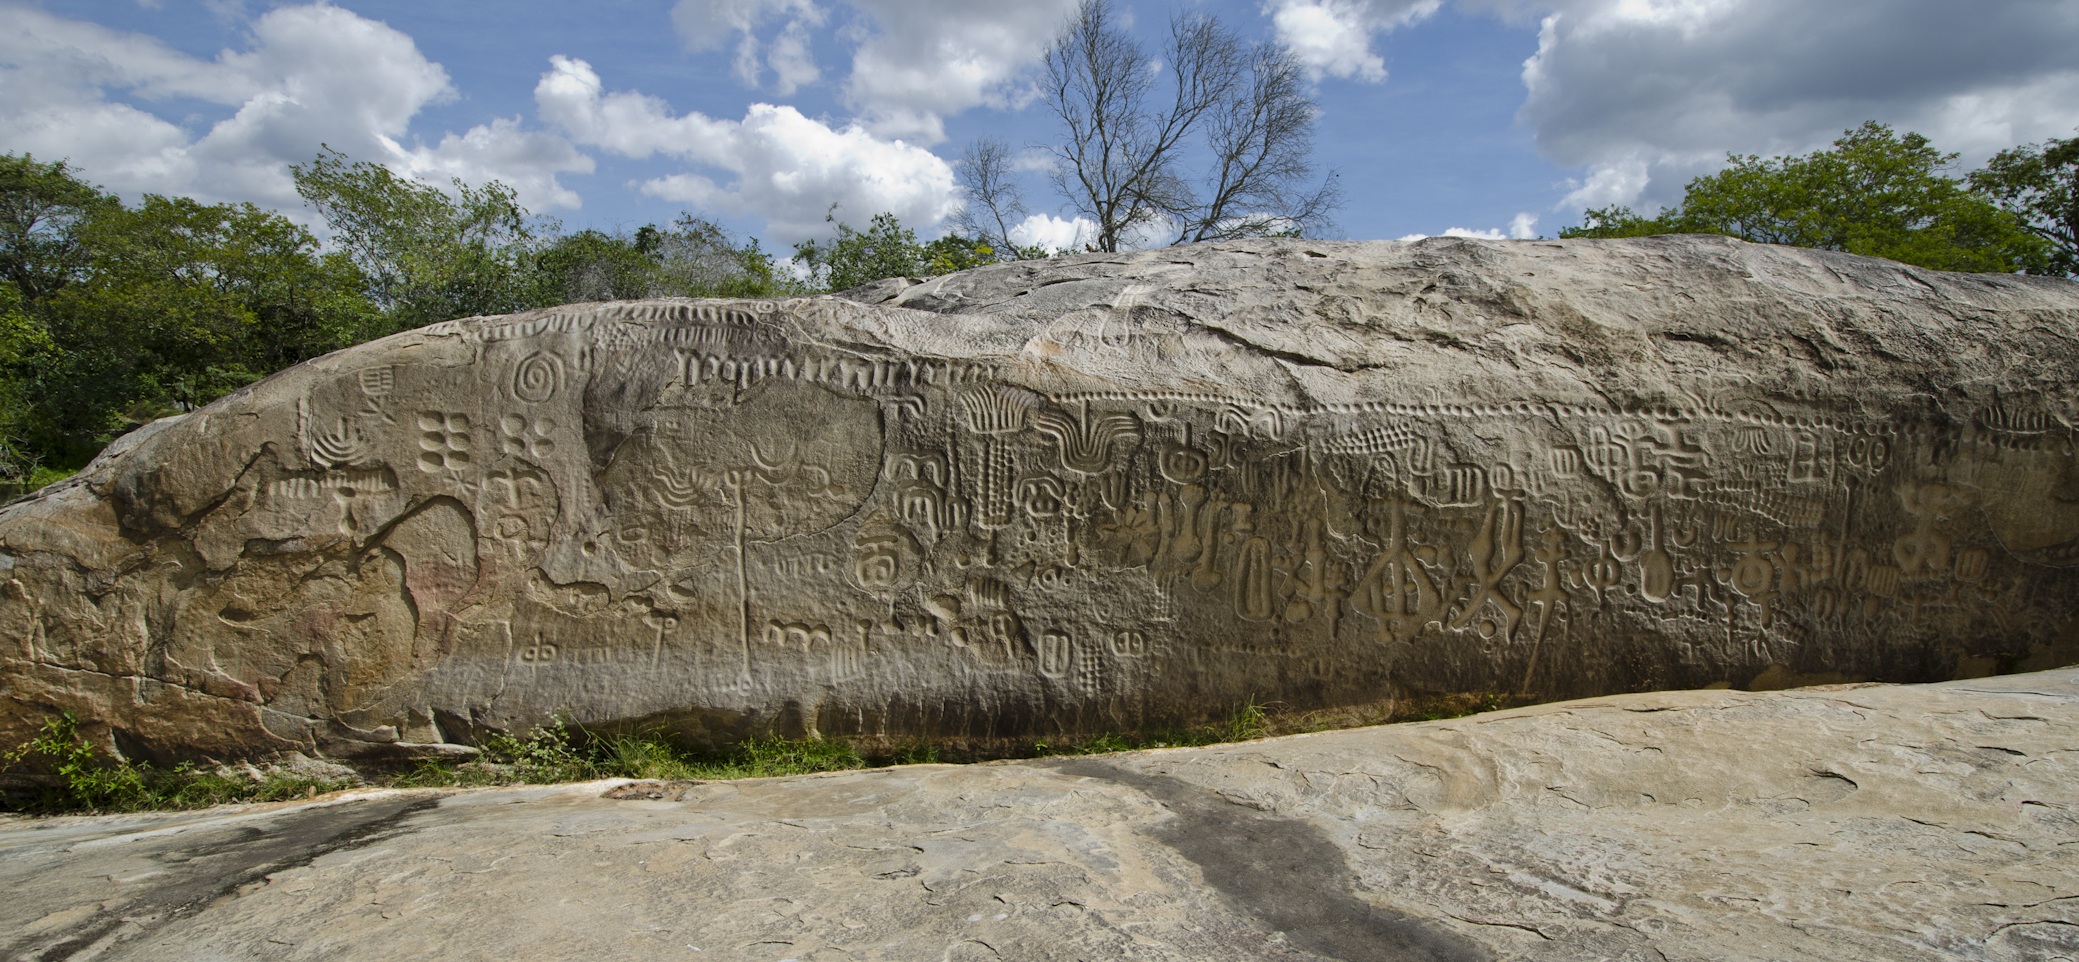
rock, wall, stone, formation, cliff, fortification, terrain, material, geology, archaeology, outcrop, ruins, badlands, boulder, quarry, monolith, bedrock, megalith, ancient history, itacoatiara, ing stone